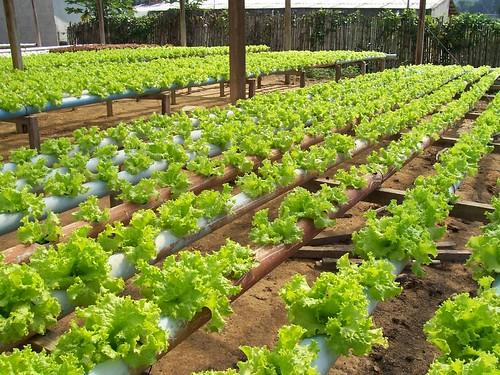
Mimea midogo ya kijani ambayo ni aina ya mboga za majani, imepandwa kwenye mashimo yaliyopo kwenye mabomba yenye rangi nyeupe na kahawia, yamepangiliwa juu ya mbao, na upandaji huu hauhitaji udongo, kwani mimea hukua kwa kutumia maji yenye virutubisho ambayo yanapita kwenye hayo mabomba.